The Child Dreams (opera)

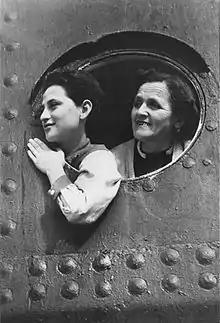
Jewish refugees

"The Child Dreams" was commissioned by the Israeli Opera for its 25th anniversary season, one of a number of new operas commissioned by the company from Israeli composers. Levin's play, inspired by the MS "St. Louis" incident and the film "Voyage of the Damned" based on it, is considered one of the most important Israeli plays. When it premiered in 1993 under the direction of the playwright, Hanna Munitz, the director general of the Israeli Opera, wanted to make it an opera. Director Omri Nitzan, who had directed operas for the Israeli Opera and Levin's plays in Israel and abroad, approached Levin about having Shohat compose the opera. Levin gave Shohat his permission shortly before his death, and Shohat, who also knew upon seeing the play that he wanted to adapt it into an opera, began working on the music. Shohat's opera is the first operatic adaptation of a Levin work.